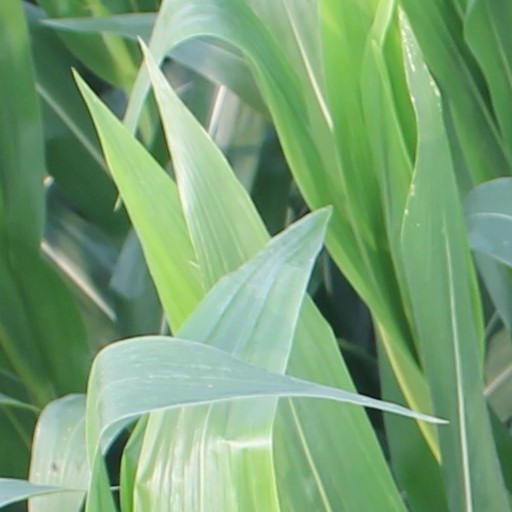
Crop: maize; corn